Galveston, Texas

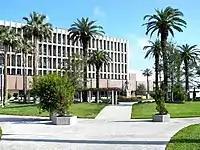
Galveston Courthouse

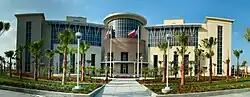

In the late 1800s Galveston was known as the "Playground of the South". Today, it still retains a shared claim to the title among major cities along the Gulf Coast states. Galveston is a popular tourist destination which in 2007 brought $808 million to the local economy and attracted 5.4 million visitors. The city features an array of lodging options, including hotels such as the historic Hotel Galvez and Tremont House, vintage bed and breakfast inns, and beachfront condominiums.